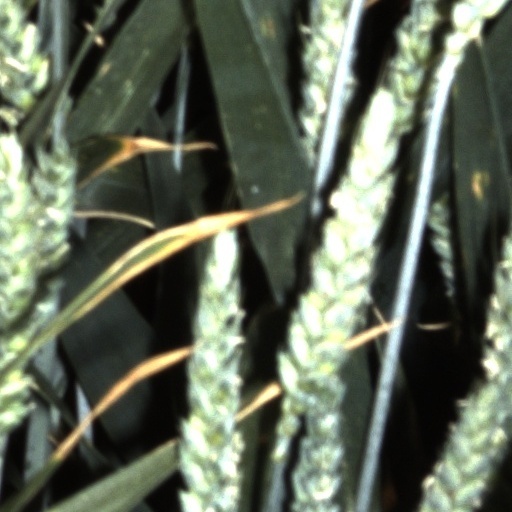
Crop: wheat